Flop Starz

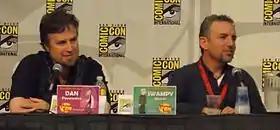
Series co-creators Dan Povenmire and Jeff "Swampy" Marsh wrote "Flop Starz."

Series co-creators, Dan Povenmire and Swampy Marsh, wrote the story for "Flop Starz;" Sherm Cohen and Antoine Guilbaud, meanwhile, constructed the storyboards. Povenmire directed the episode, which he did for the majority of the season. Povenmire and Marsh wrote the featured song, "Gitchee Gitchee Goo," like they do with all of the music in the show. That song and Perry's "secret agent theme" were the first pitched to Disney, who enjoyed it so much they wanted the pair to write a song for every episode.